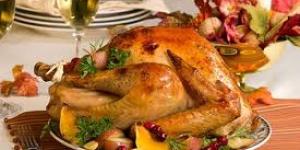
pavo relleno con castanas higados de pollo y almendras